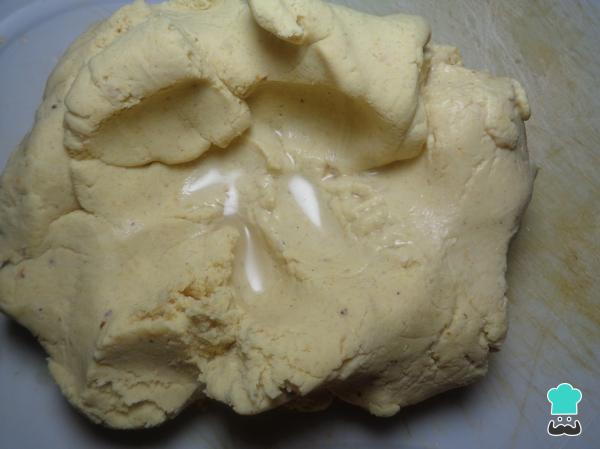
Mientras tanto, tomamos la masa para sopes y le agregamos un chorrito de agua para poder reblandecerla un poco y que sea más manejable. Le agregamos un poco de sal y mezclamos muy bien.